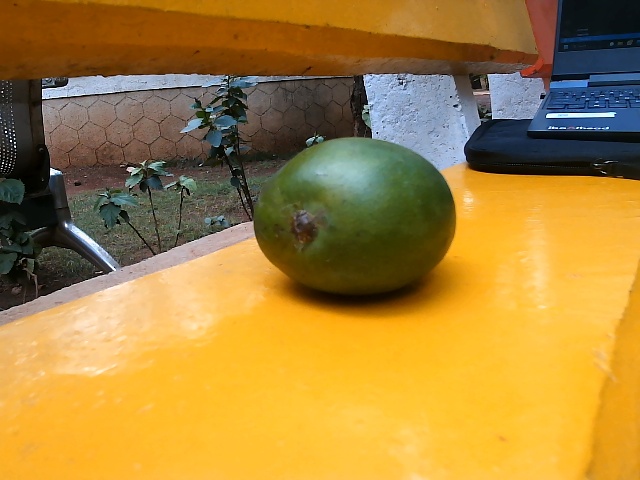
Label: Raw_Mango